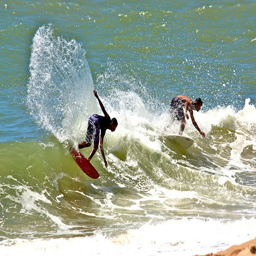
Two men riding a wave on a surfboard in the ocean.
Two surfers side by side riding the wild surf.
Two surfers riding a wave on a sunny day.
Several surfers taking advantage of small breaking wave at beach.
Two men riding on a wave with two surfboards.